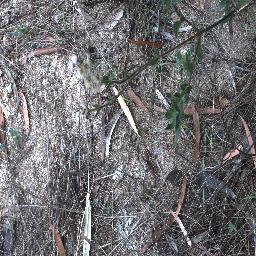
Label: siam_weed